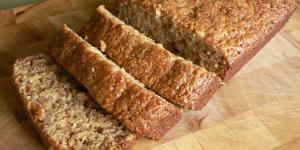
queque de avena y platano fitness